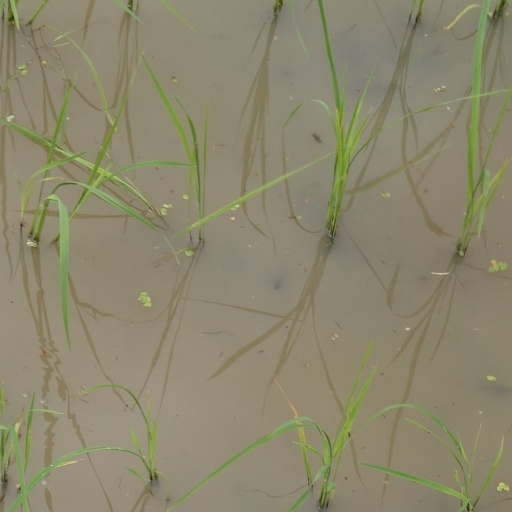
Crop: rice